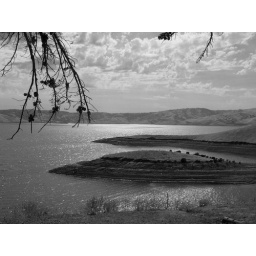
San Luis Reservoir in black and white